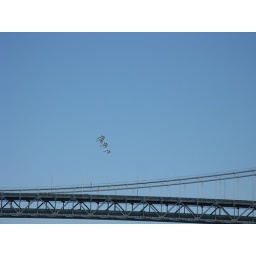
blue angels in formation over bay bridge 1